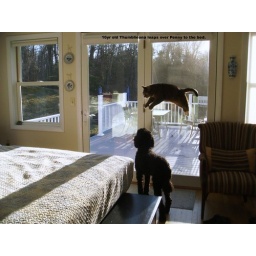
My 16 year old cat Thumbelina lept from the chair over my Standard poodle to the bed.